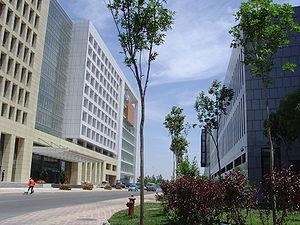
Tianjin, ou Tientsin, est une municipalité autonome du nord-est de la République populaire de Chine. Avec une agglomération de plus de quinze millions d'habitants en 2014, il s'agit de la quatrième ville de Chine en nombre d'habitants, après Shanghai, Pékin et Canton. Tianjin est également l'une des quatre municipalités du pays qui sont directement gouvernées par le pouvoir central. Elle fait partie de la région Jing-Jin-Ji.